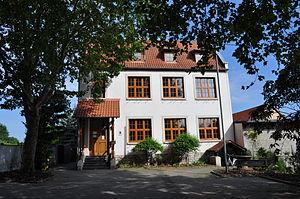
Dexheim est une municipalité de la Verbandsgemeinde Nierstein-Oppenheim, dans l'arrondissement de Mayence-Bingen, en Rhénanie-Palatinat, dans l'ouest de l'Allemagne.